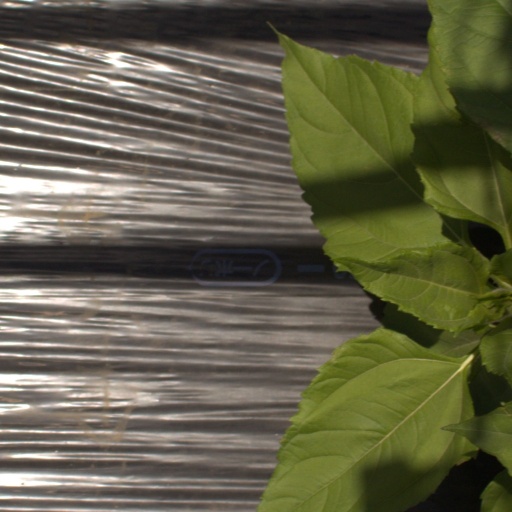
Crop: Jerusalem artichoke